EV Landshut

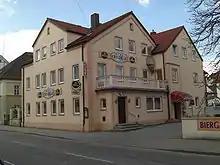
The former “Sterngarten” tavern

It was not until 1934 when Landshut-born Heinz Wittmann organised an ice hockey team from Garmisch-Partenkirchen. The first games were played under the name of Team Brauerei Wittmann (named after Wittmann Brewery) against squads from Wartenberg, Bavaria and Donaustauf. On February 1, 1934 the team was incorporated into the Ski-Club Landshut (SCL). The same season they became champions of the Danube region. The 1935–36 season marked the first appearance in the Kreisliga (then second division), where the squad played the following three years. In 1937 the ice hockey section was transferred from the SCL to another club, the Turngemeinde Landshut (TGL). After the 1938–39 season, a regular schedule of the league was no longer possible because of the outbreak of World War II. During the war there were only a few friendly games, for example against Straubing on January 10, 1943. From the first post-war season 1945–46 to 1947-48 the team started in the newly formed Landesliga – again as a section of the TGL. In 1948 contentions evolved concerning transferring the earnings from the lucrative hockey games to the club's other sections.